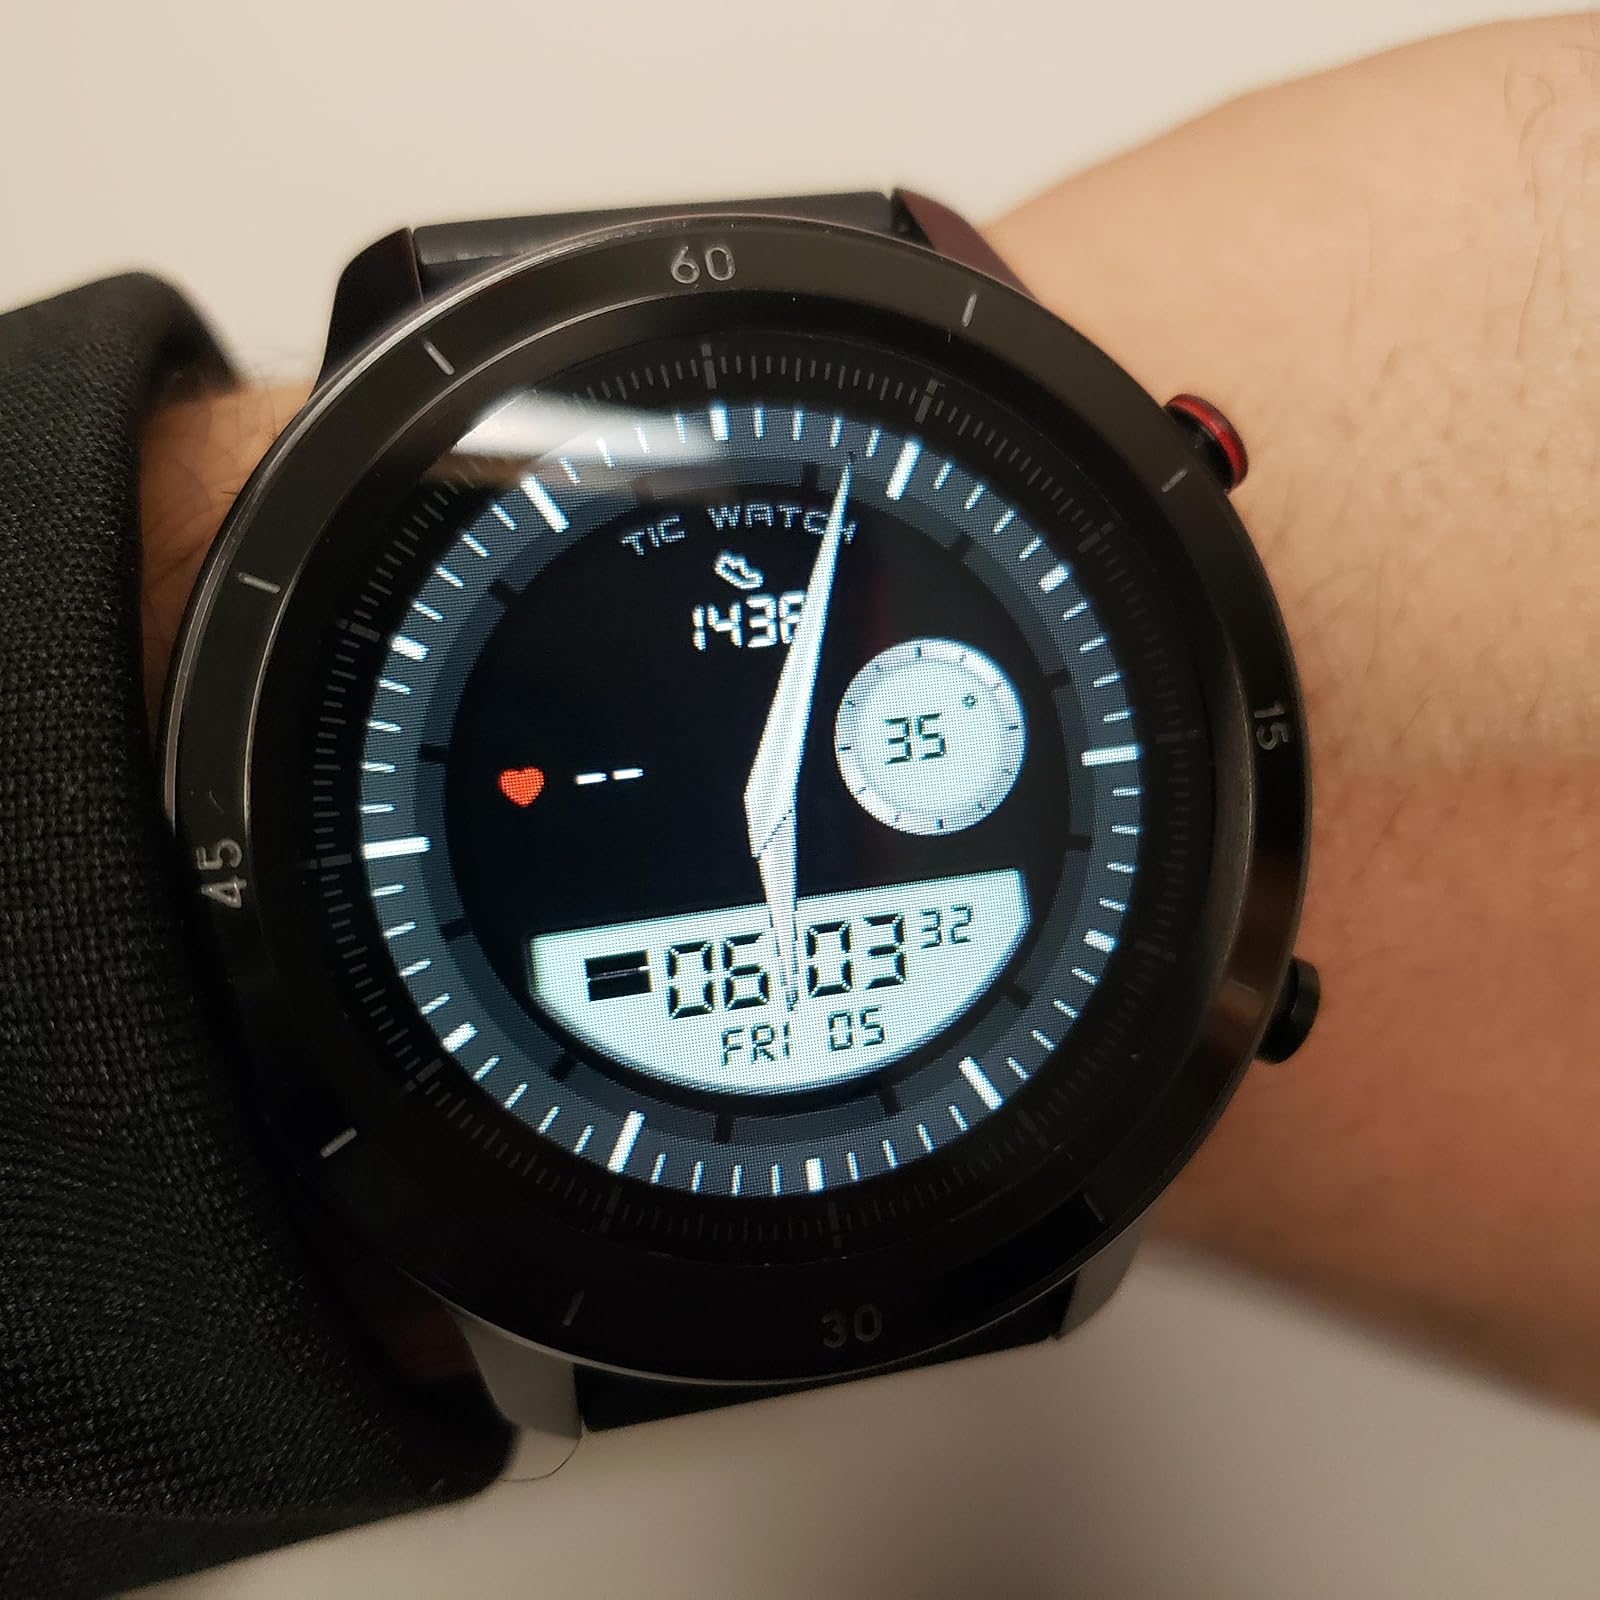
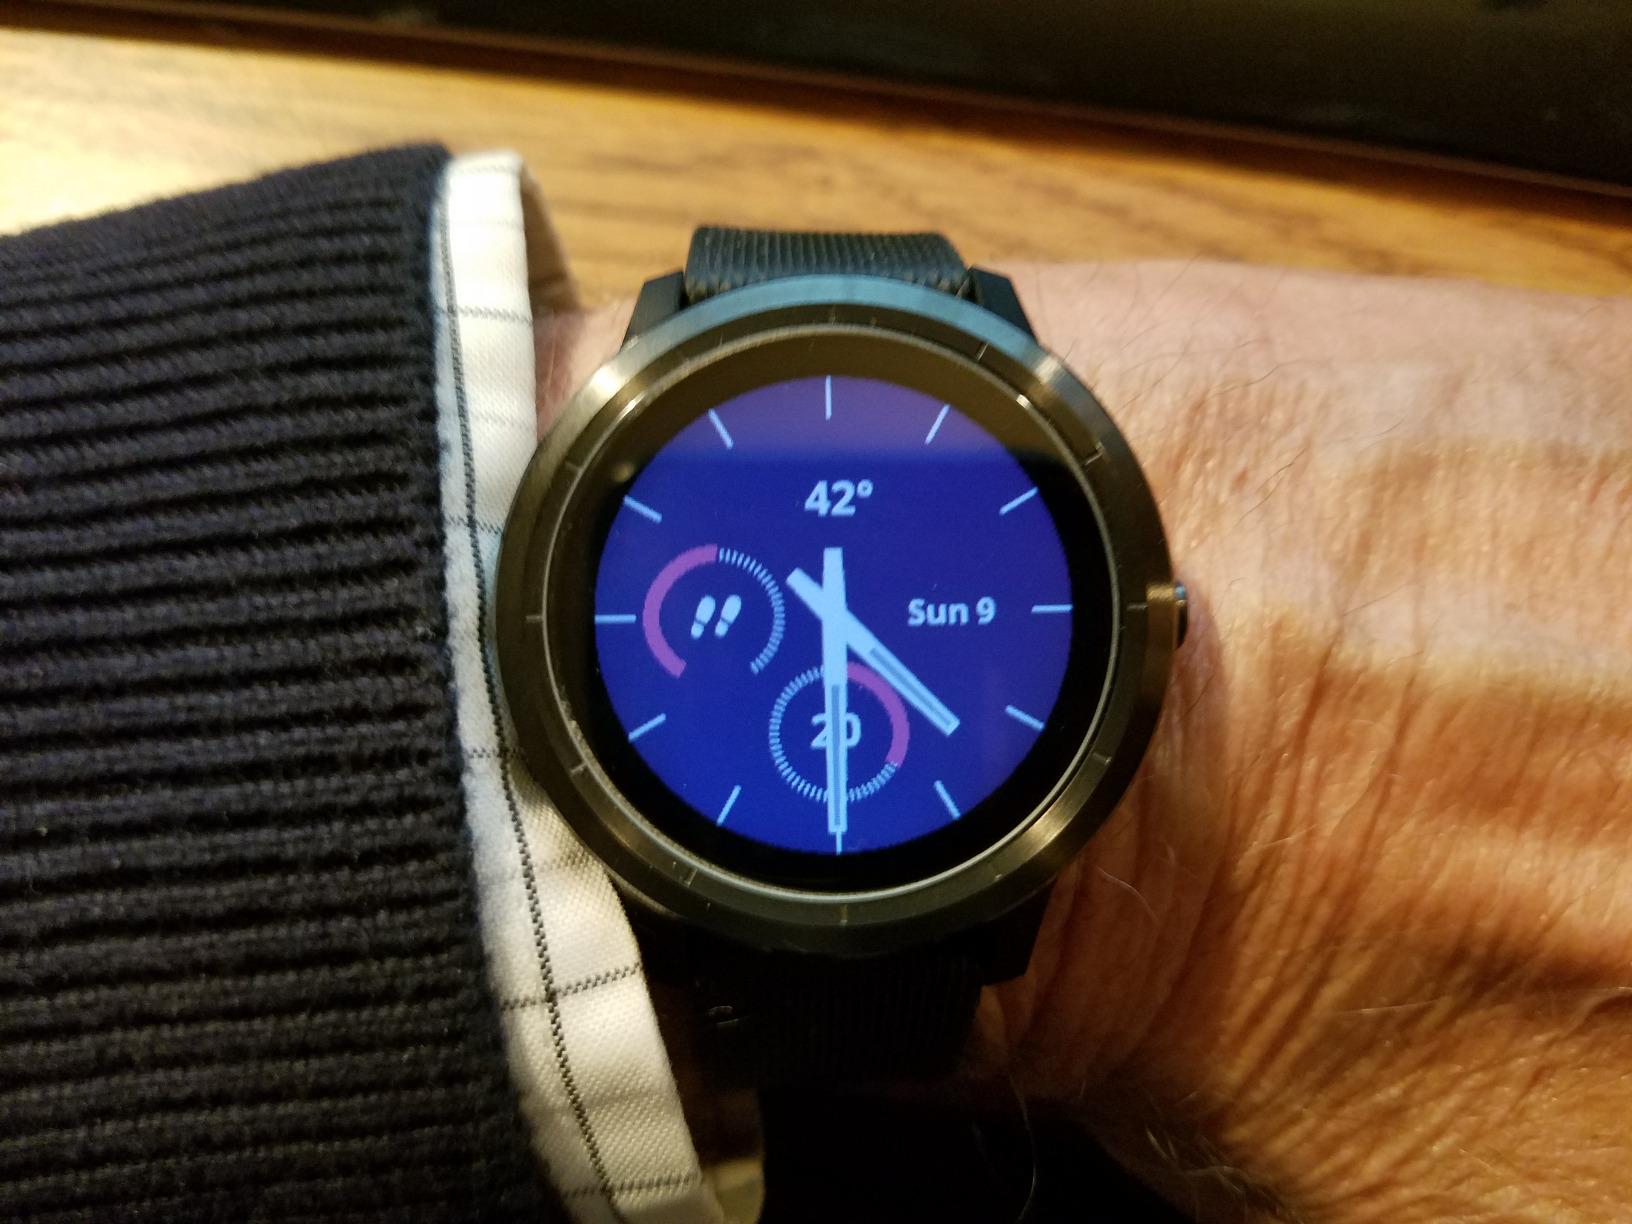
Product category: smartwatch
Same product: no